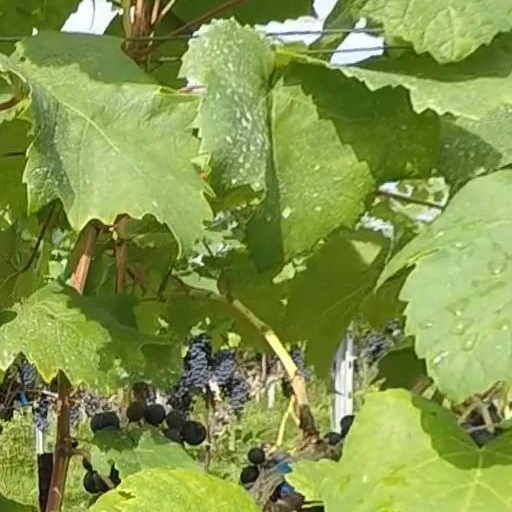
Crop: grape